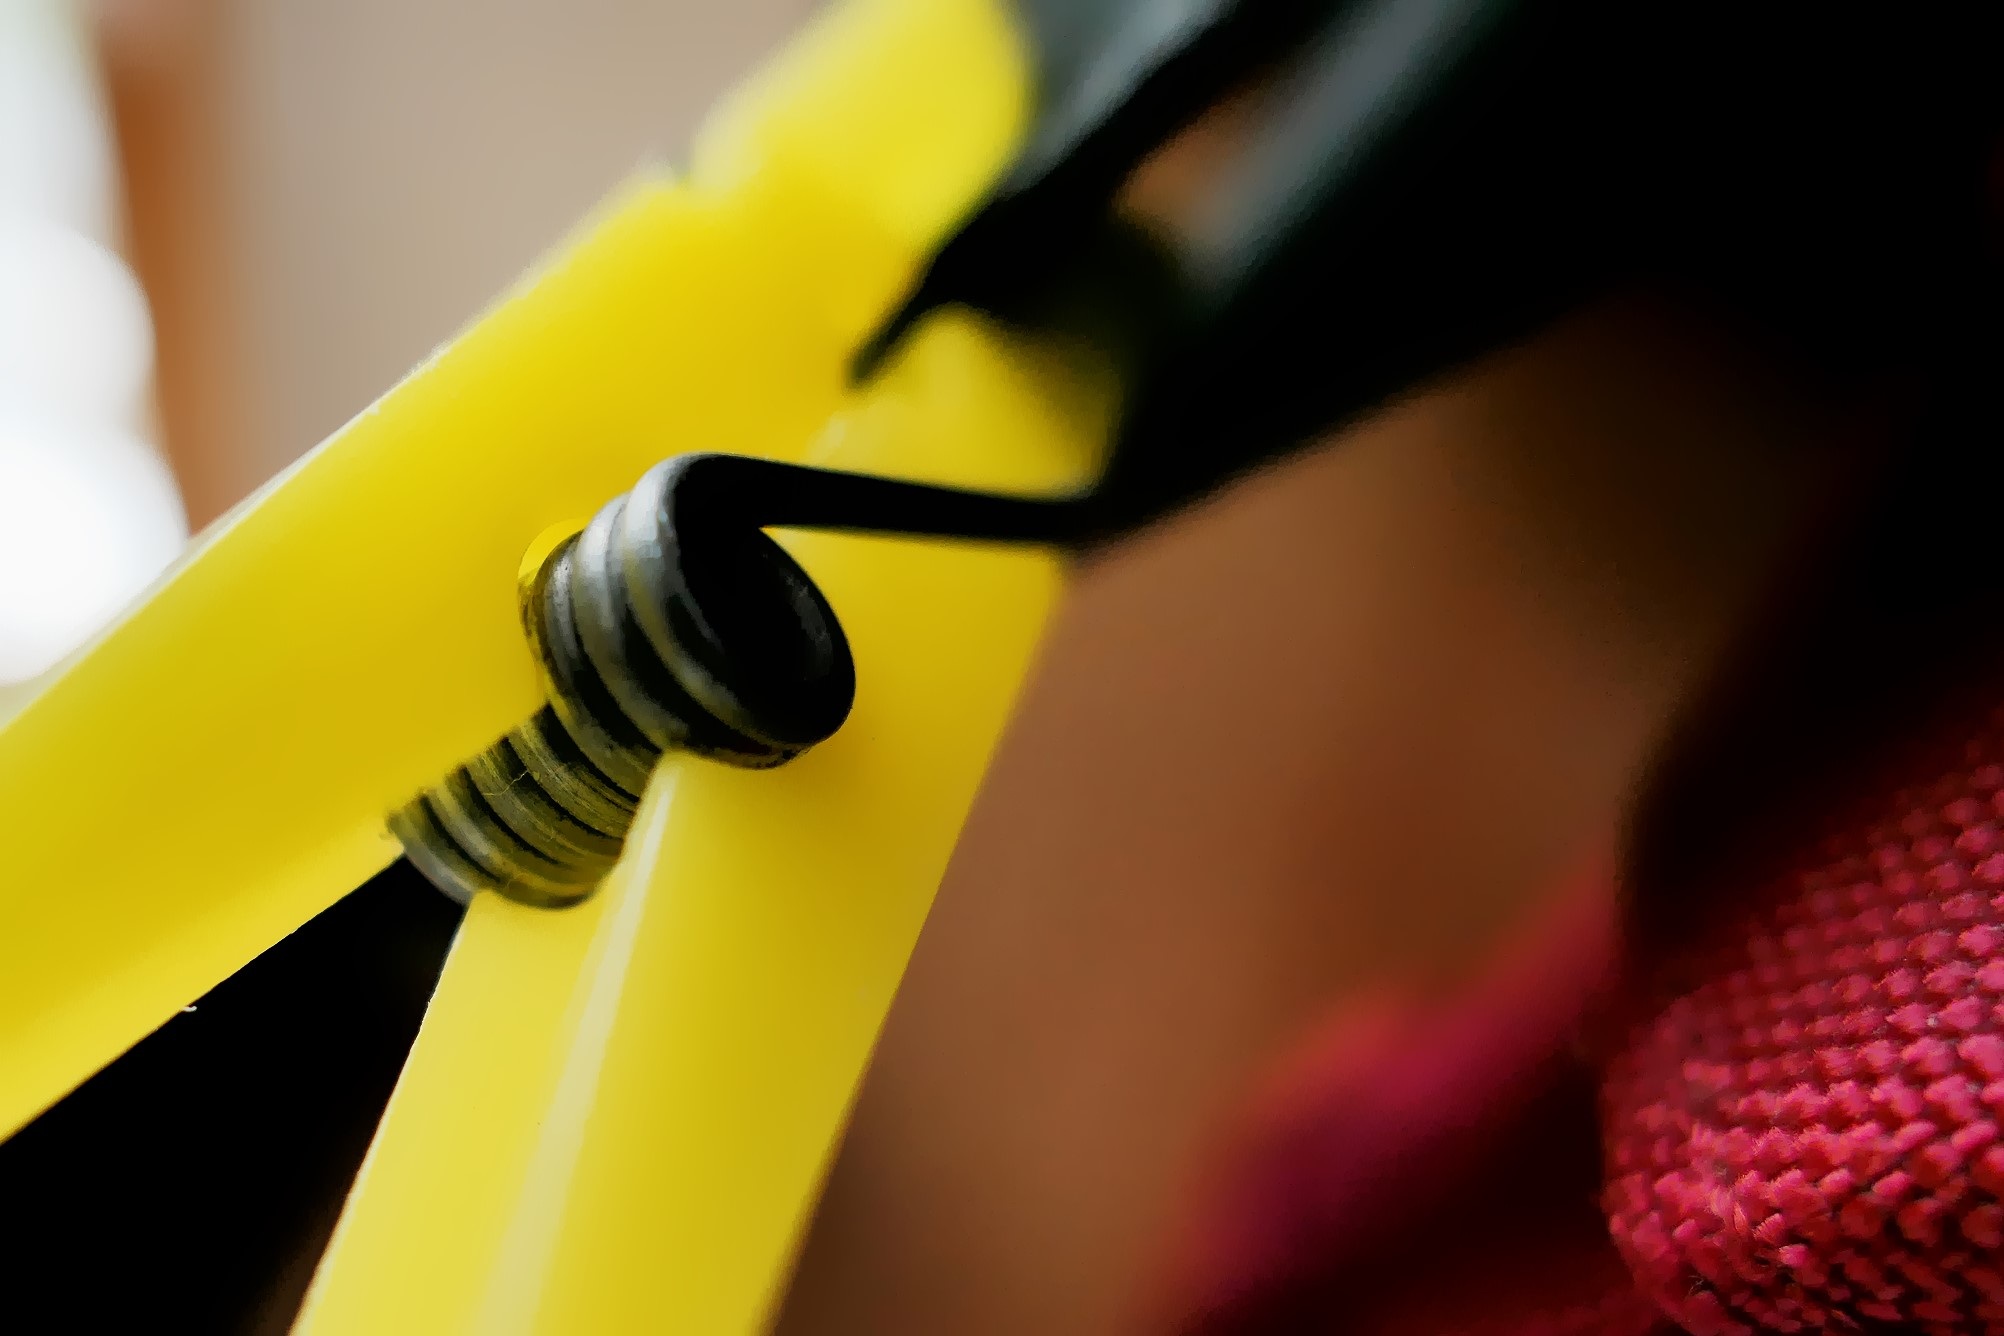
hand, light, dry, finger, green, red, color, black, yellow, laundry, close up, jam, glasses, leash, hang, clip, macro photography, budget, clothes peg, hang laundry, dry laundry, holder